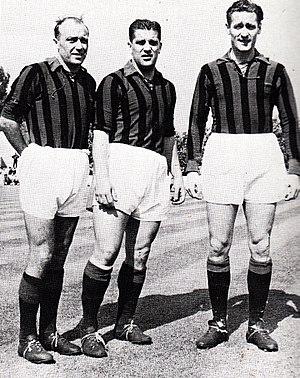
L'Associazione Calcio Milan S.p.A. est un club de football italien fondé le 16 décembre 1899 sous le nom de Milan Foot-Ball and Cricket Club.